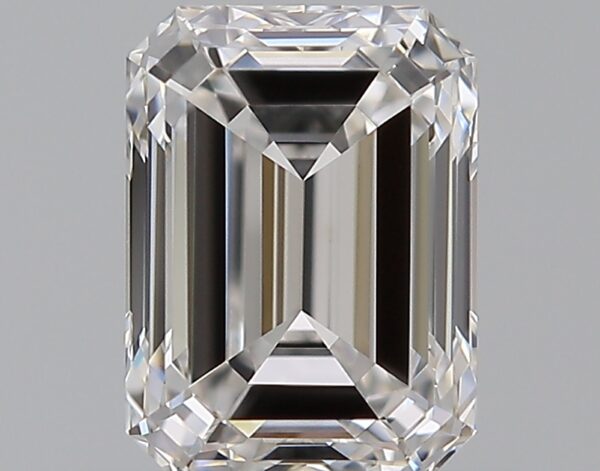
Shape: emerald
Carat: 0.72
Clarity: VVS2
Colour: E
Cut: EX
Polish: EX
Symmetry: EX
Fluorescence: F
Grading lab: GIA
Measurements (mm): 5.83 x 4.26 x 2.91